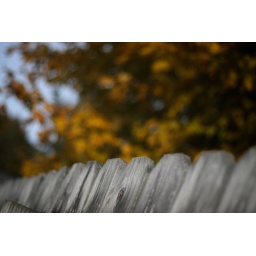
The back yard fence with a rather colorful maple in our neighbor's yard.